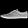
Label: Sneaker